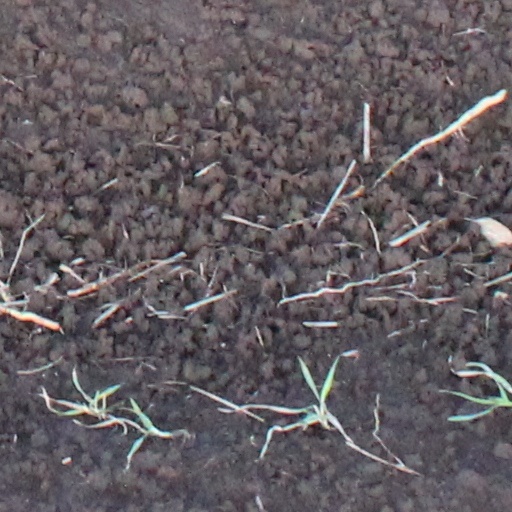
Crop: wheat